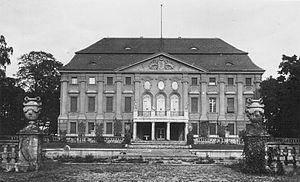
Wolfgang Paalen, né le 22 juillet 1905 à Vienne en Autriche et mort le 24 septembre 1959 à Taxco au Mexique, est un peintre, sculpteur et philosophe. Membre du groupe surréaliste autour d'André Breton en 1935, il joue un rôle capital comme peintre et inspirateur pendant son exil à Mexico à partir de 1939. Il est fondateur et éditeur du magazine contre-surréaliste DYN, par lequel il cherche à réconcilier des tendances matérialistes et mystiques par sa philosophie de la contingence comme substitut au principe surréaliste de la nécessité involontaire. Il apparaît comme l'un des plus influents théoriciens de l´art abstrait pendant la Seconde Guerre mondiale.